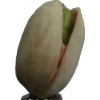
Label: pistachio